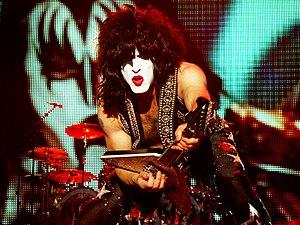
Paul Stanley au Hellfest 2010
"Paul Stanley, de son vrai nom Stanley Bert Eisen, est un chanteur et musicien américain, né le 20 janvier 1952, à Manhattan, New York. Il est mondialement connu pour être l'un des chanteurs et le guitariste rythmique du groupe de hard rock Kiss depuis la formation du groupe en 1973. Lui et Gene Simmons en sont les seuls membres permanents. Stanley a créé le personnage du ""Starchild"" et est également le frontman de Kiss, s'adressant au public lors des concerts.